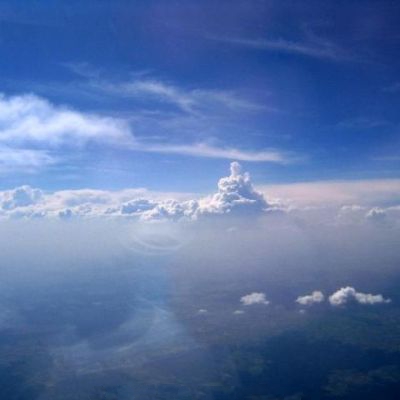
Cloud type: Cumulus (Cu)